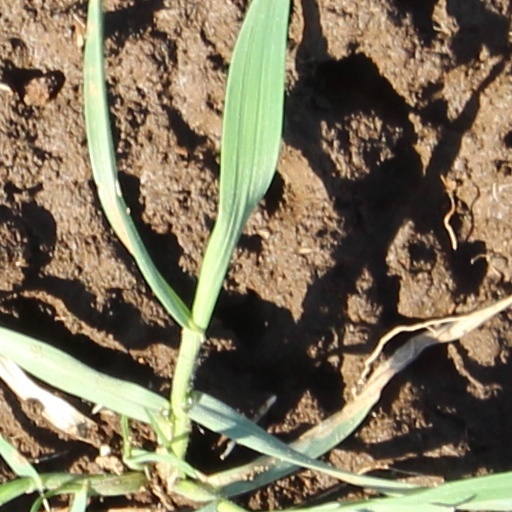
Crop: wheat